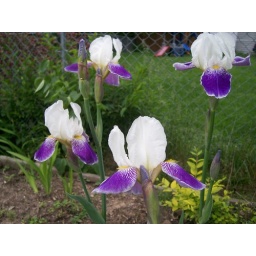
Irises in the backyard flower bed 5-25-10  100_6062